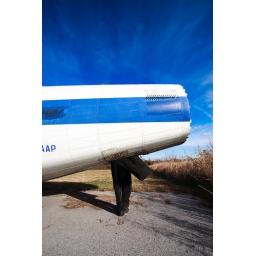
Monkey standing in the tail, wearing the plane like a hat.